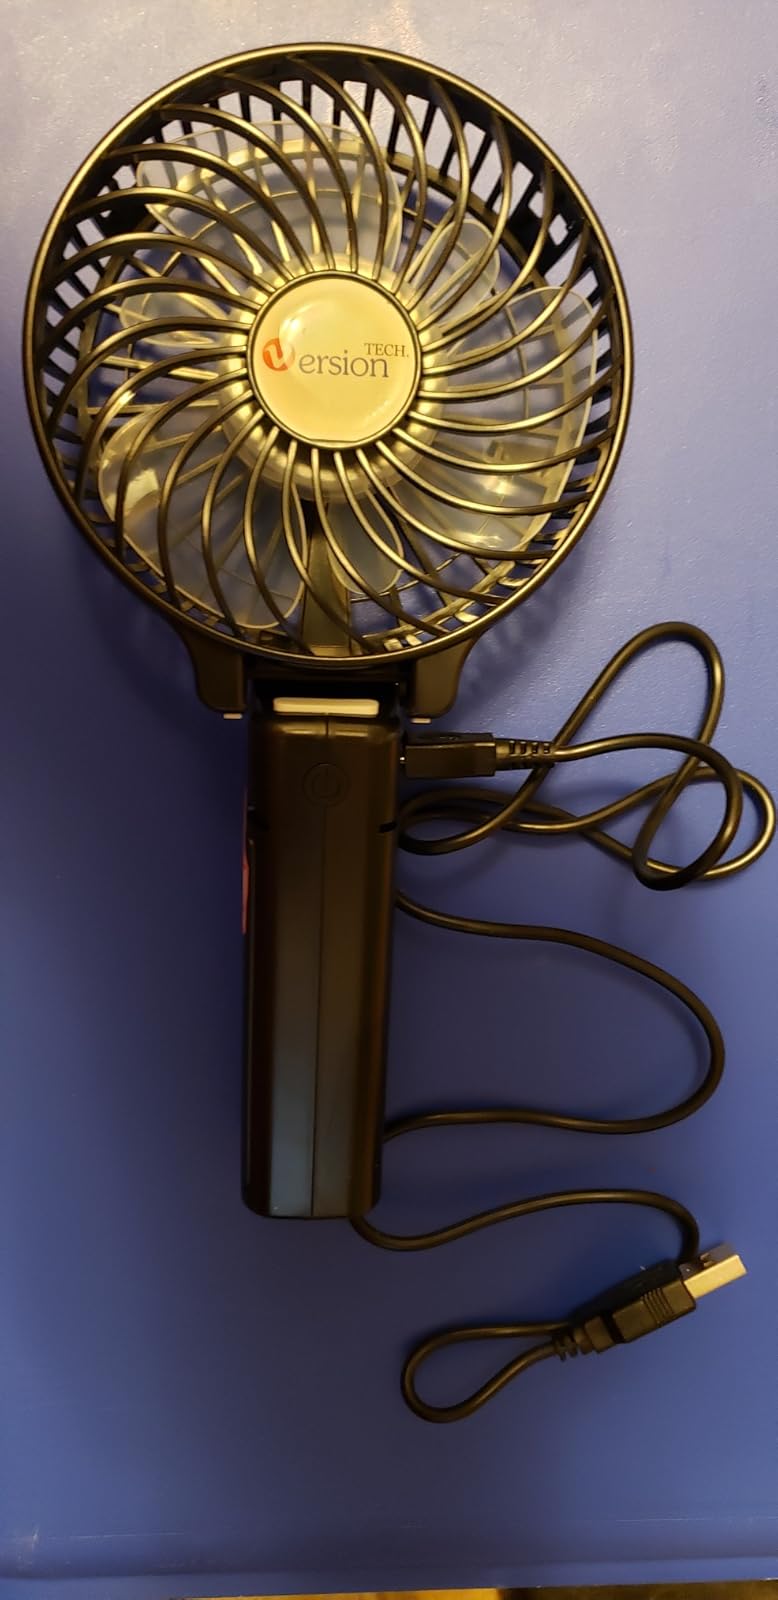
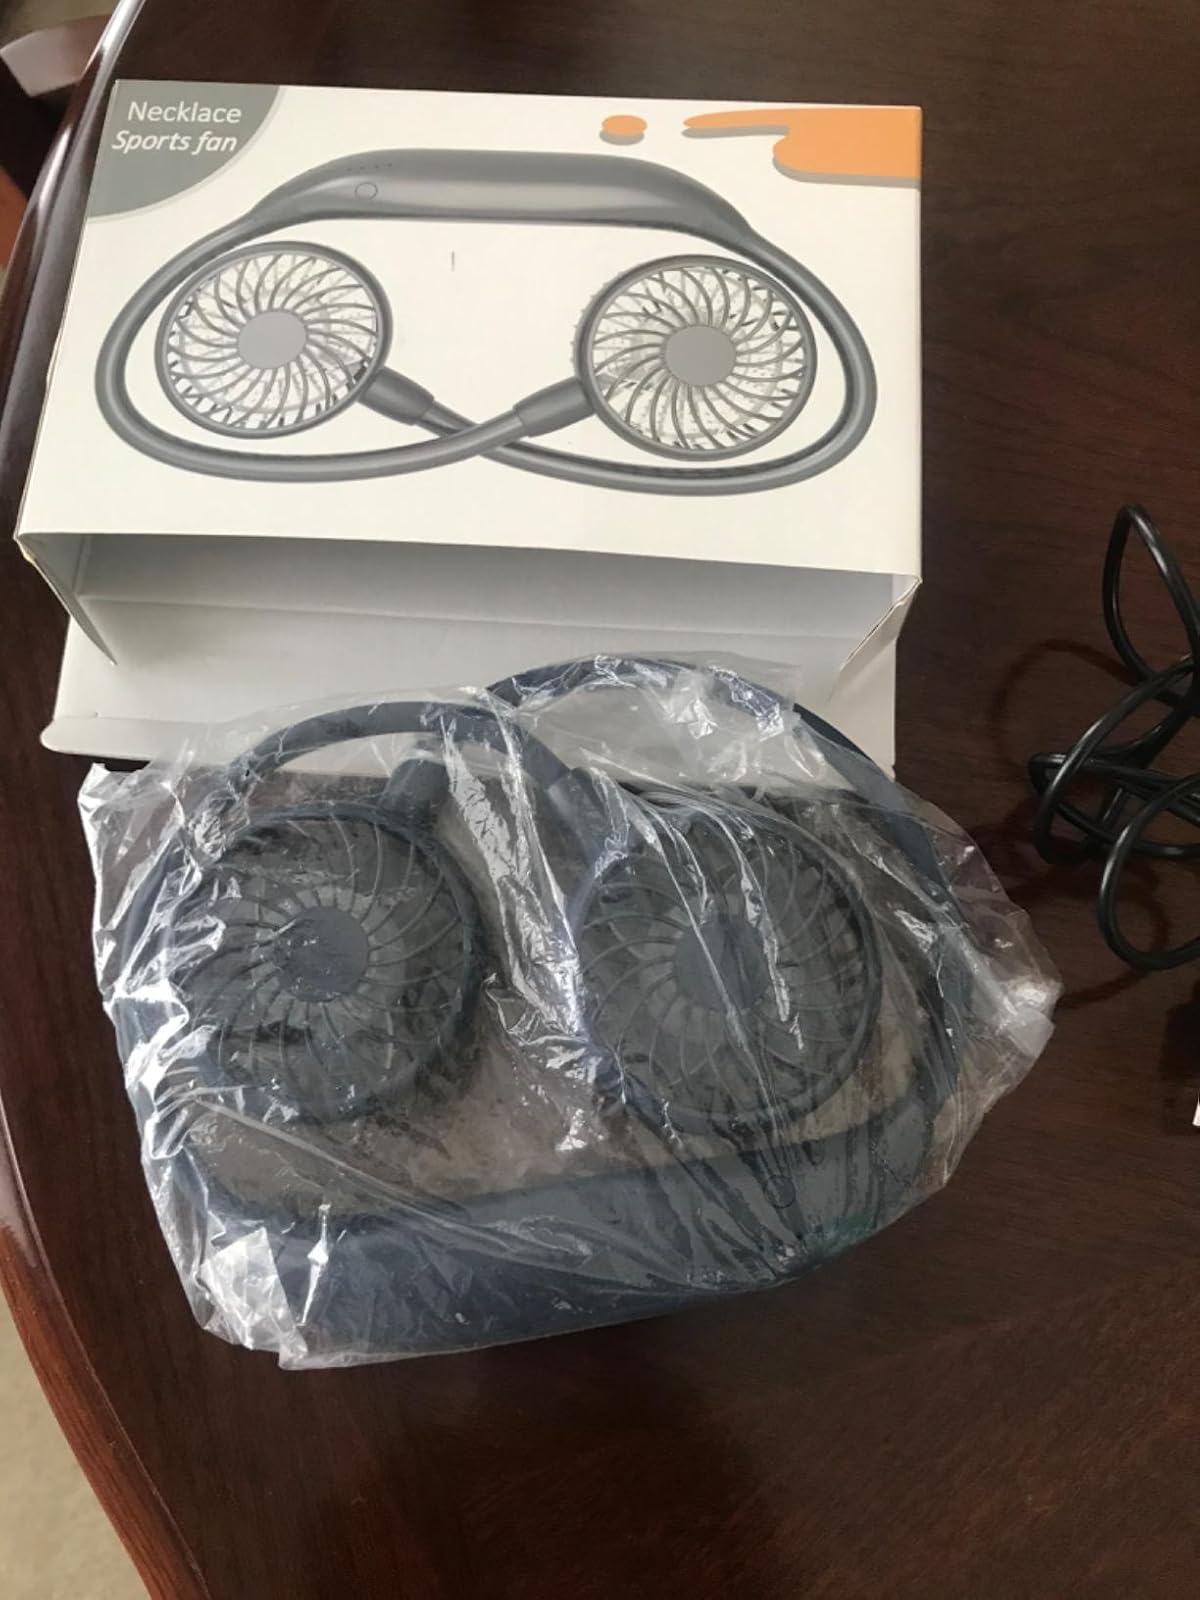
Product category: fan
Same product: no